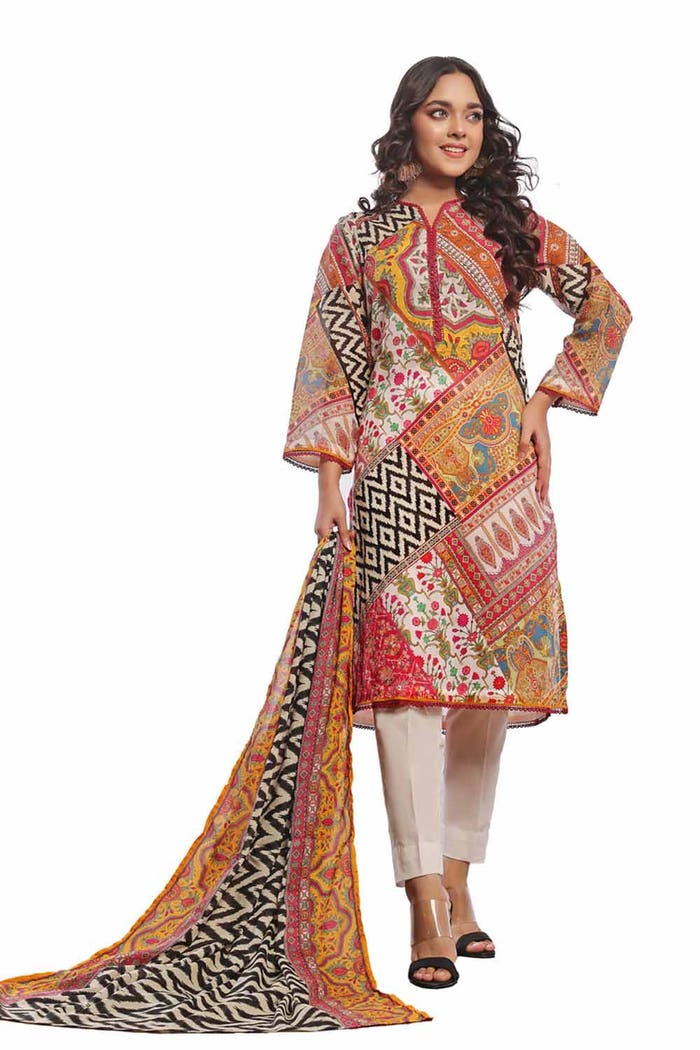
multi kashmiri print cotton suit